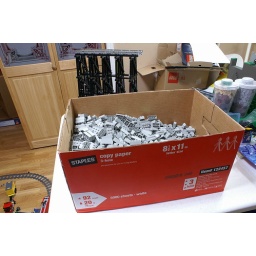
This is what's left over after my Cathedral, which I'll use to build a stone bridge to compliment my trestle bridge.